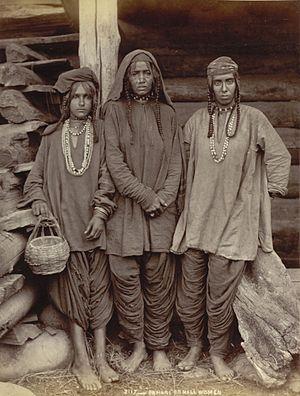
Un kurta est un vêtement traditionnel porté en Afghanistan, au Pakistan, au Népal, en Inde, au Bangladesh et au Sri Lanka. C'est une chemise ample descendant jusqu'aux genoux ou à mi-cuisse, portée aussi bien par les femmes que par les hommes. Elle était portée usuellement avec un pantalon ample appelé kurta-paijama, un shalwar ou une dhotî, mais s'accommode de nos jours d'un jean. Le Kurta se porte aussi bien au quotidien que dans des tenues habillées.